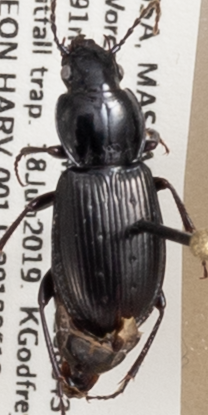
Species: Pterostichus pensylvanicus
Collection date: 2019-06-18
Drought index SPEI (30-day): -0.116
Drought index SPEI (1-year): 2.09
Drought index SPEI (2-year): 2.09